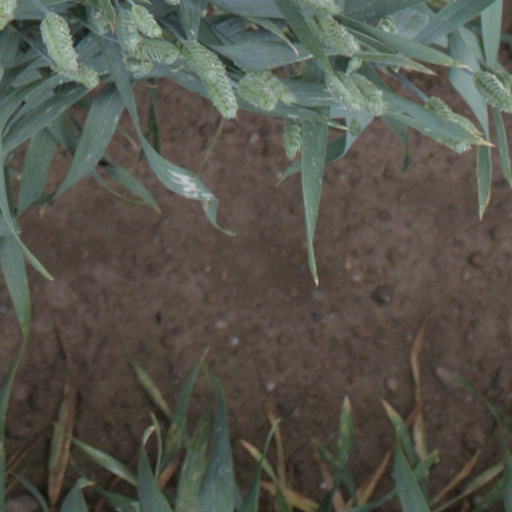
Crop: wheat